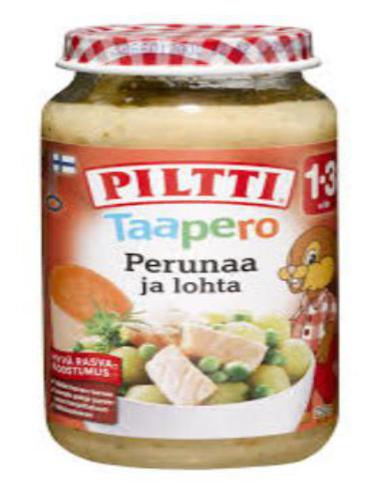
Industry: Food